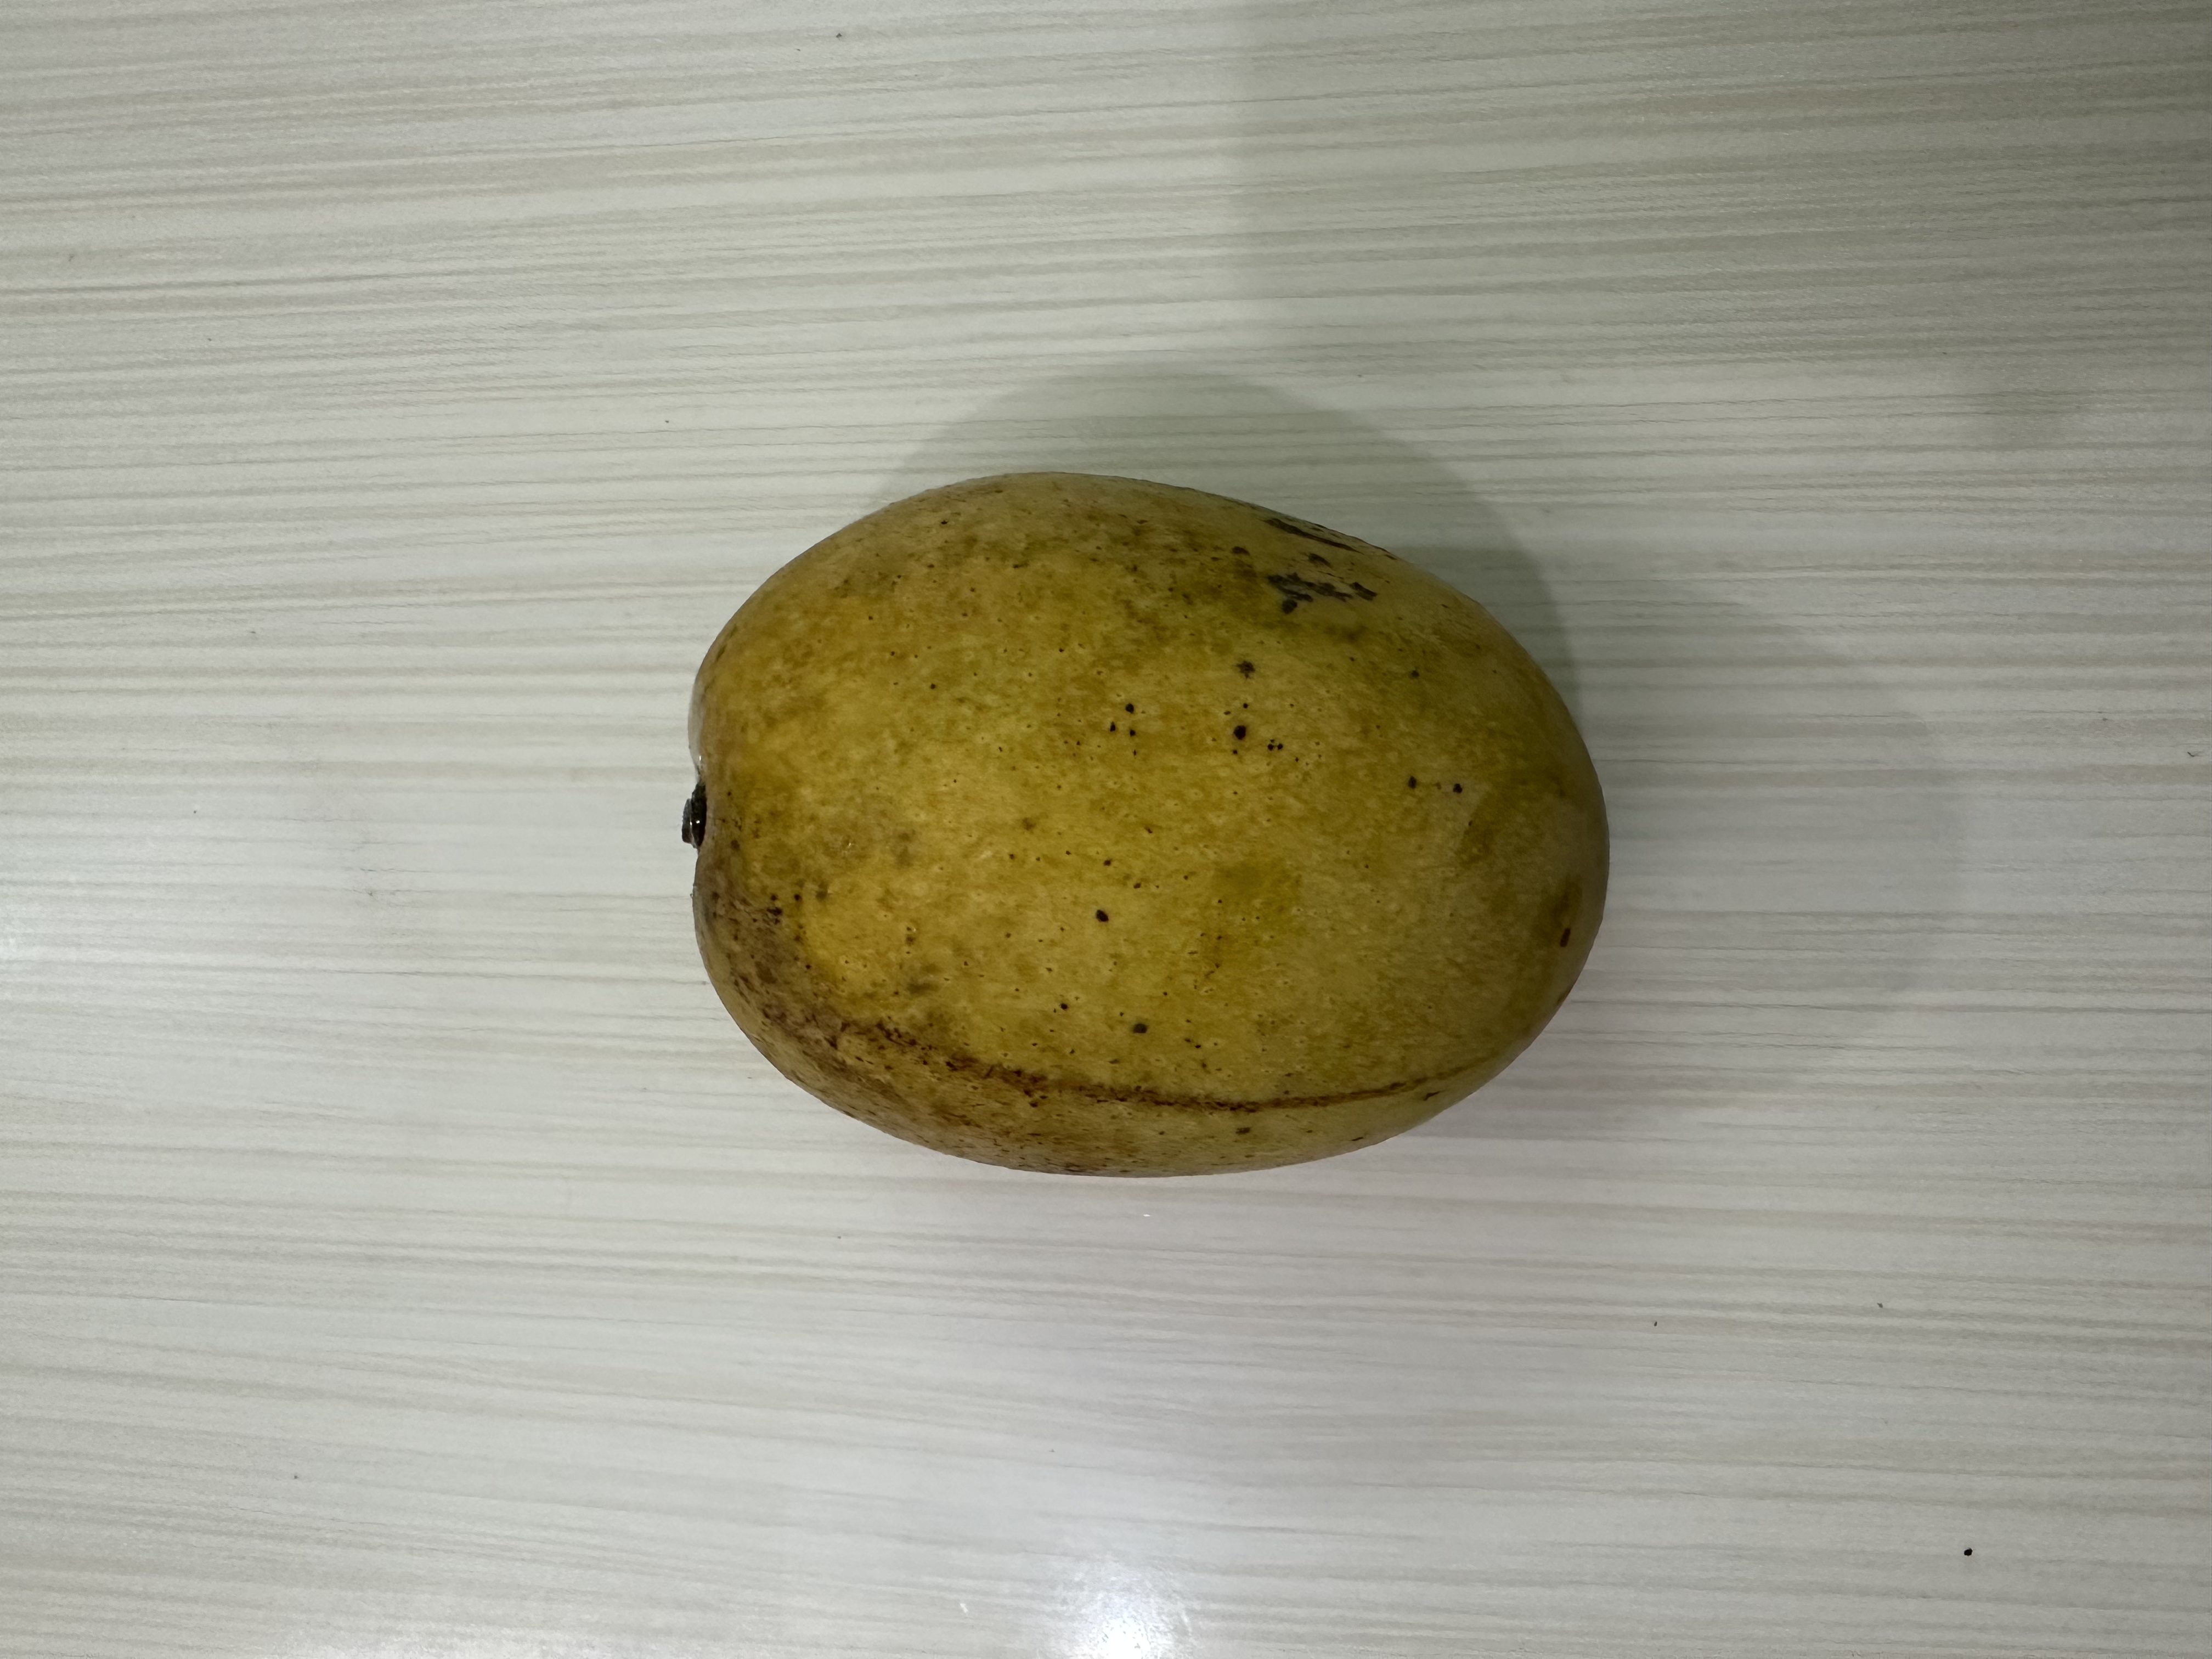
Mango variety: Kanchon Langra